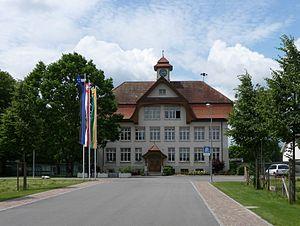
Unterentfelden est une commune suisse du canton d'Argovie, située dans le district de Aarau.